Specular reflection

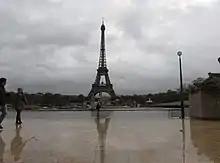
Esplanade of the Trocadero in Paris after rain. The layer of water exhibits specular reflection, reflecting an image of the Eiffel Tower and other objects.

A classic example of specular reflection is a mirror, which is specifically designed for specular reflection.